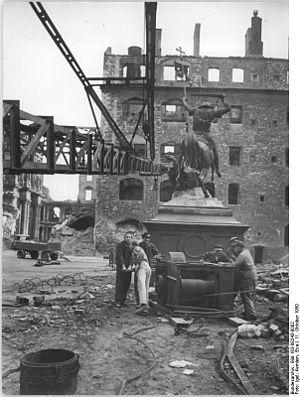
Eva Kemlein née Ernestine Eva Graupe, est une photographe et photojournaliste allemande.